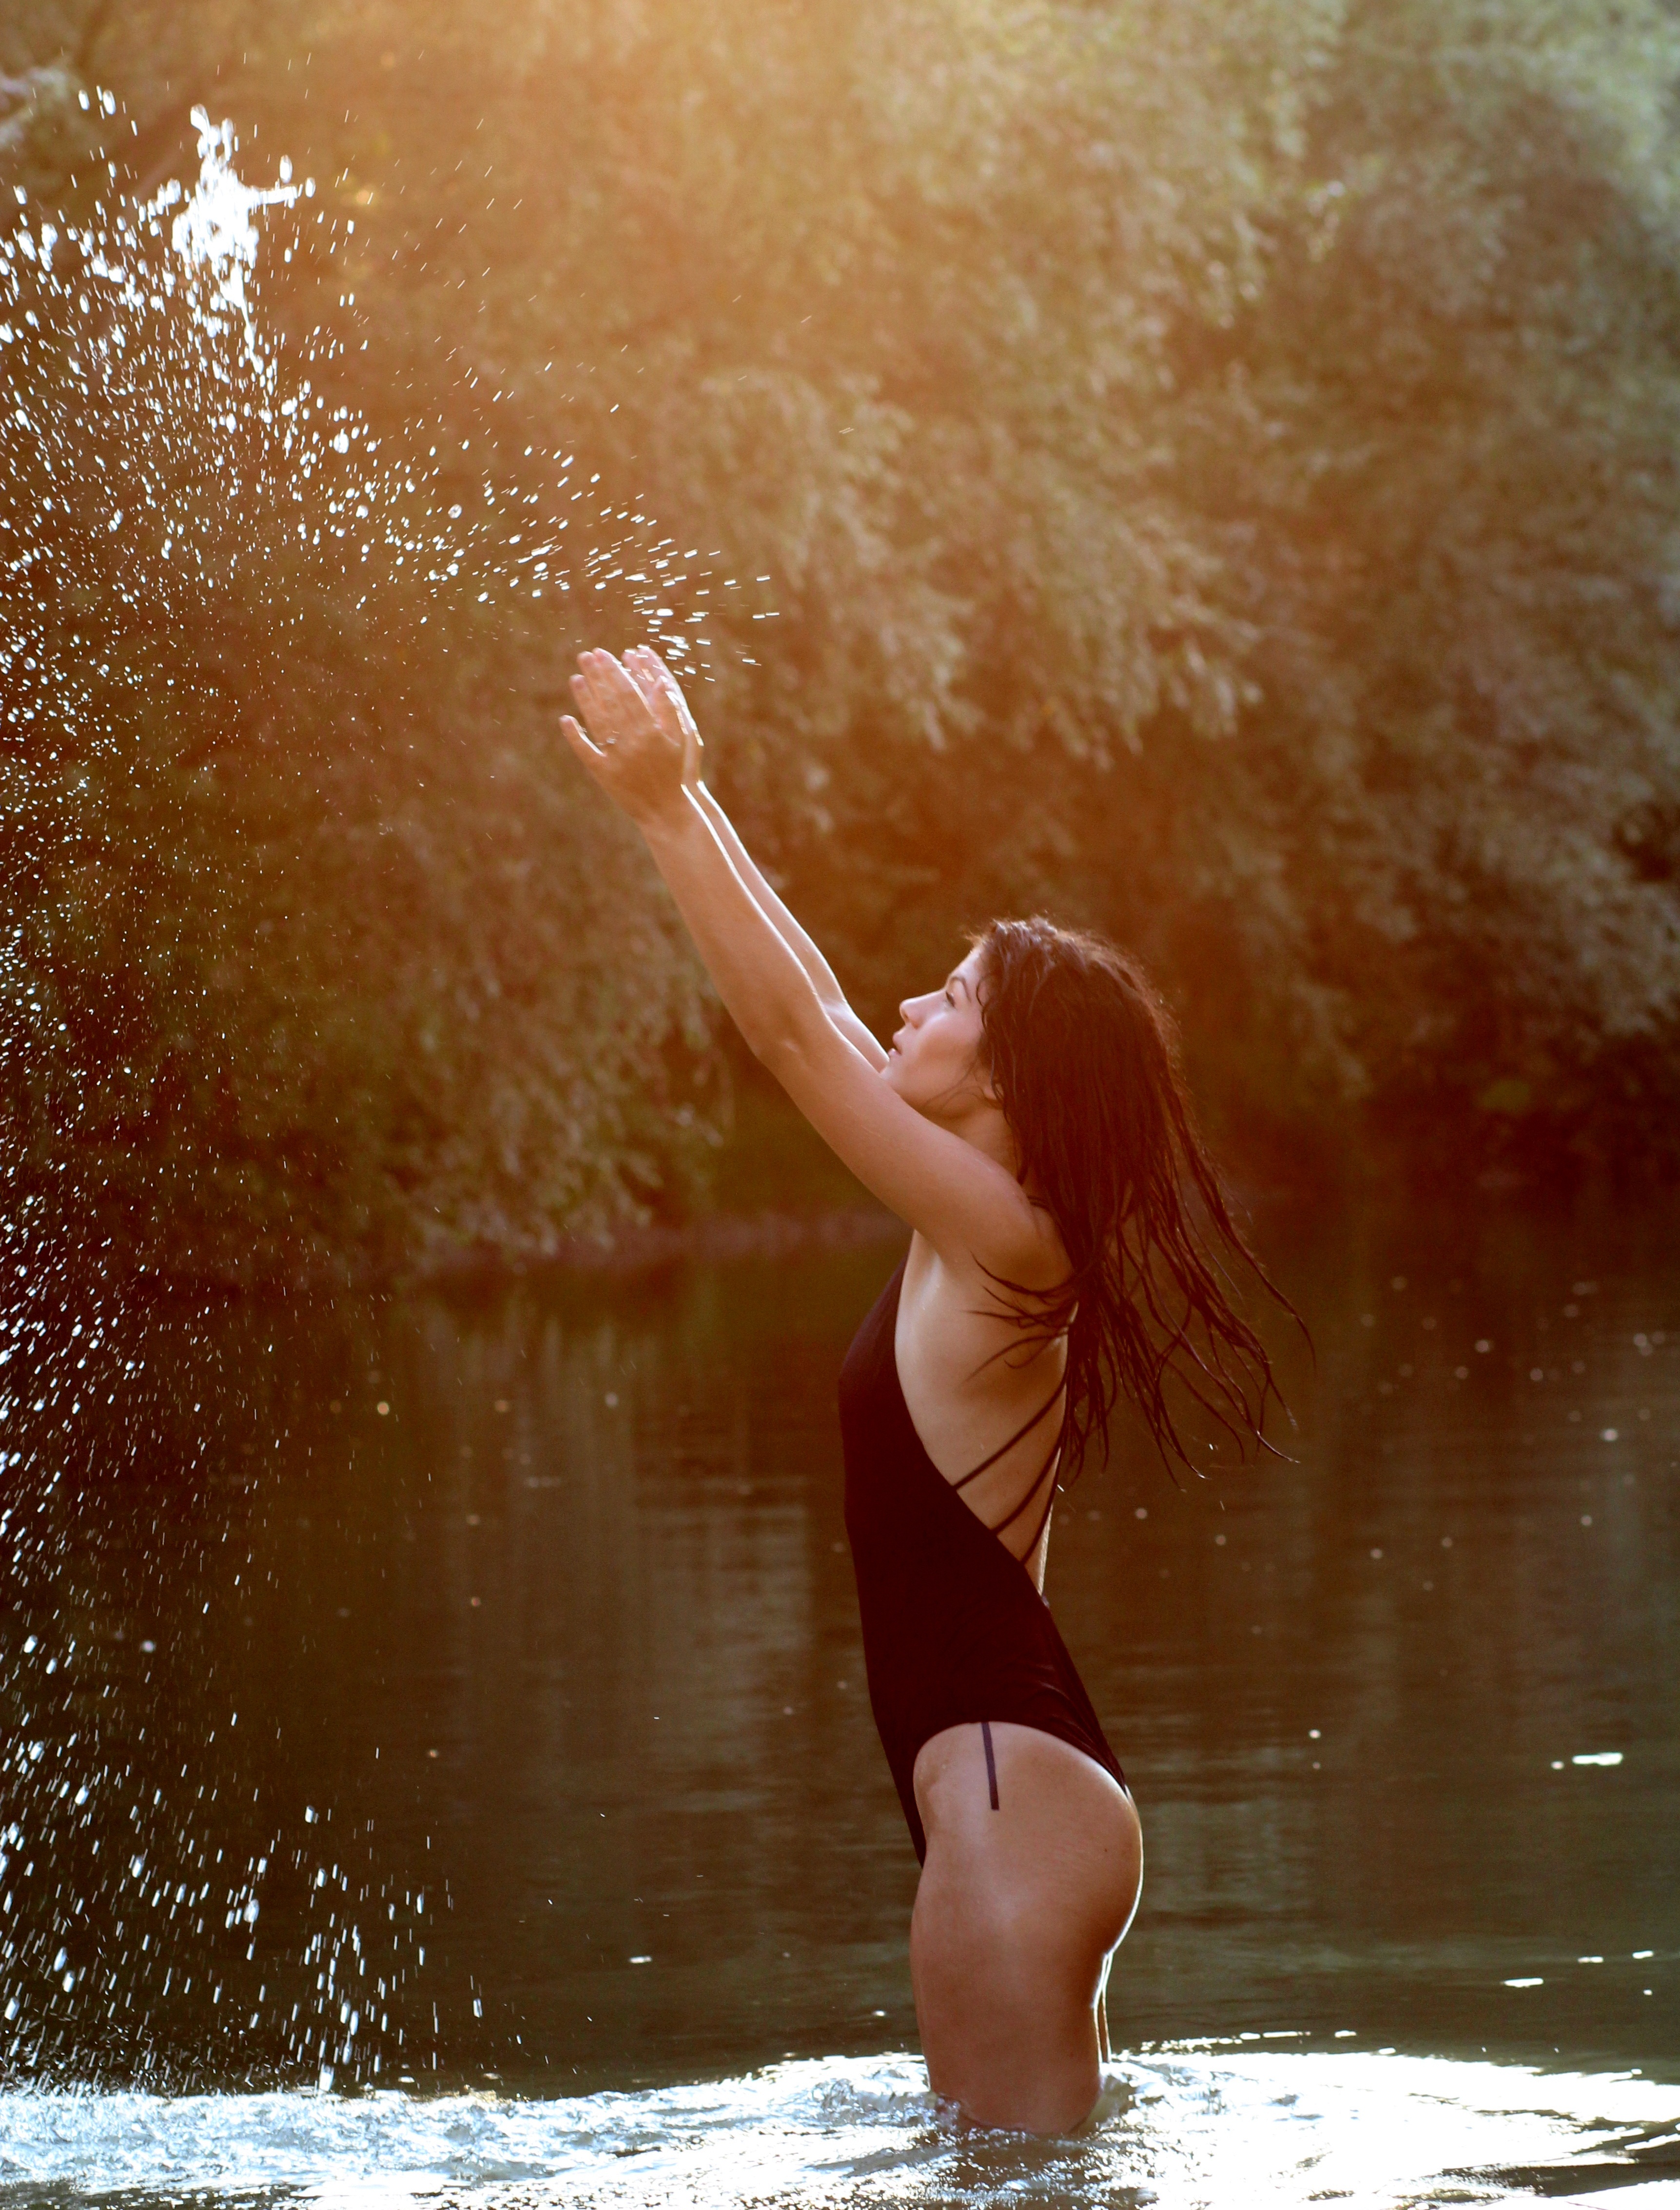
hand, water, girl, photography, play, sunlight, morning, wave, wild, brunette, model, splash, swimsuit, photograph, skin, beauty, image, bathing, sensual, photo shoot, seduction, art model